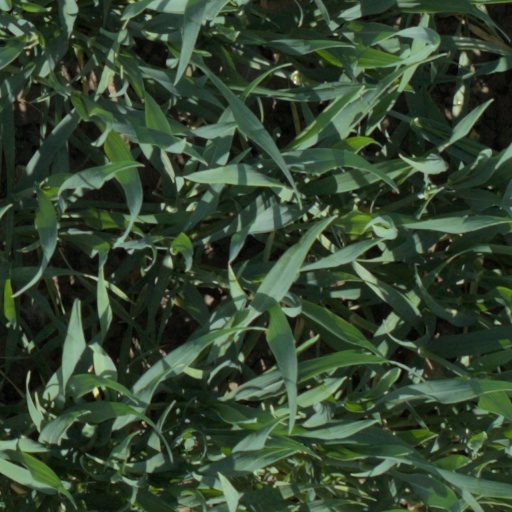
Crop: wheat